Thibaut Courtois

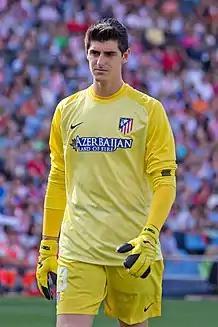
Courtois playing for Atlético Madrid in 2013

Courtois' loan to Atlético was extended to cover the 2012–13 season. His first game of the loan extension was against parent club Chelsea in the 2012 UEFA Super Cup in Monaco, which ended in a 4–1 victory for Atlético Madrid. Later in the season Courtois set a new Atlético Madrid record of 820 minutes without conceding a goal at the Estadio Vicente Calderon, ended by being beaten in a 1–0 loss to Real Sociedad. Atlético reached the 2013 Copa del Rey Final, and Courtois was named man of the match in a 2–1 victory against Real, the first time that Atlético had beaten their city rivals in 14 years.